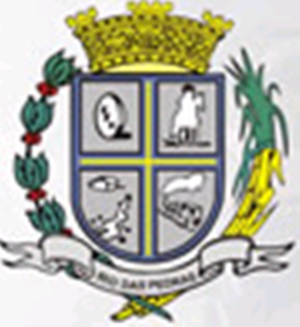
Rio das Pedras est une municipalité brésilienne de l'État de São Paulo et la Microrégion de Piracicaba.